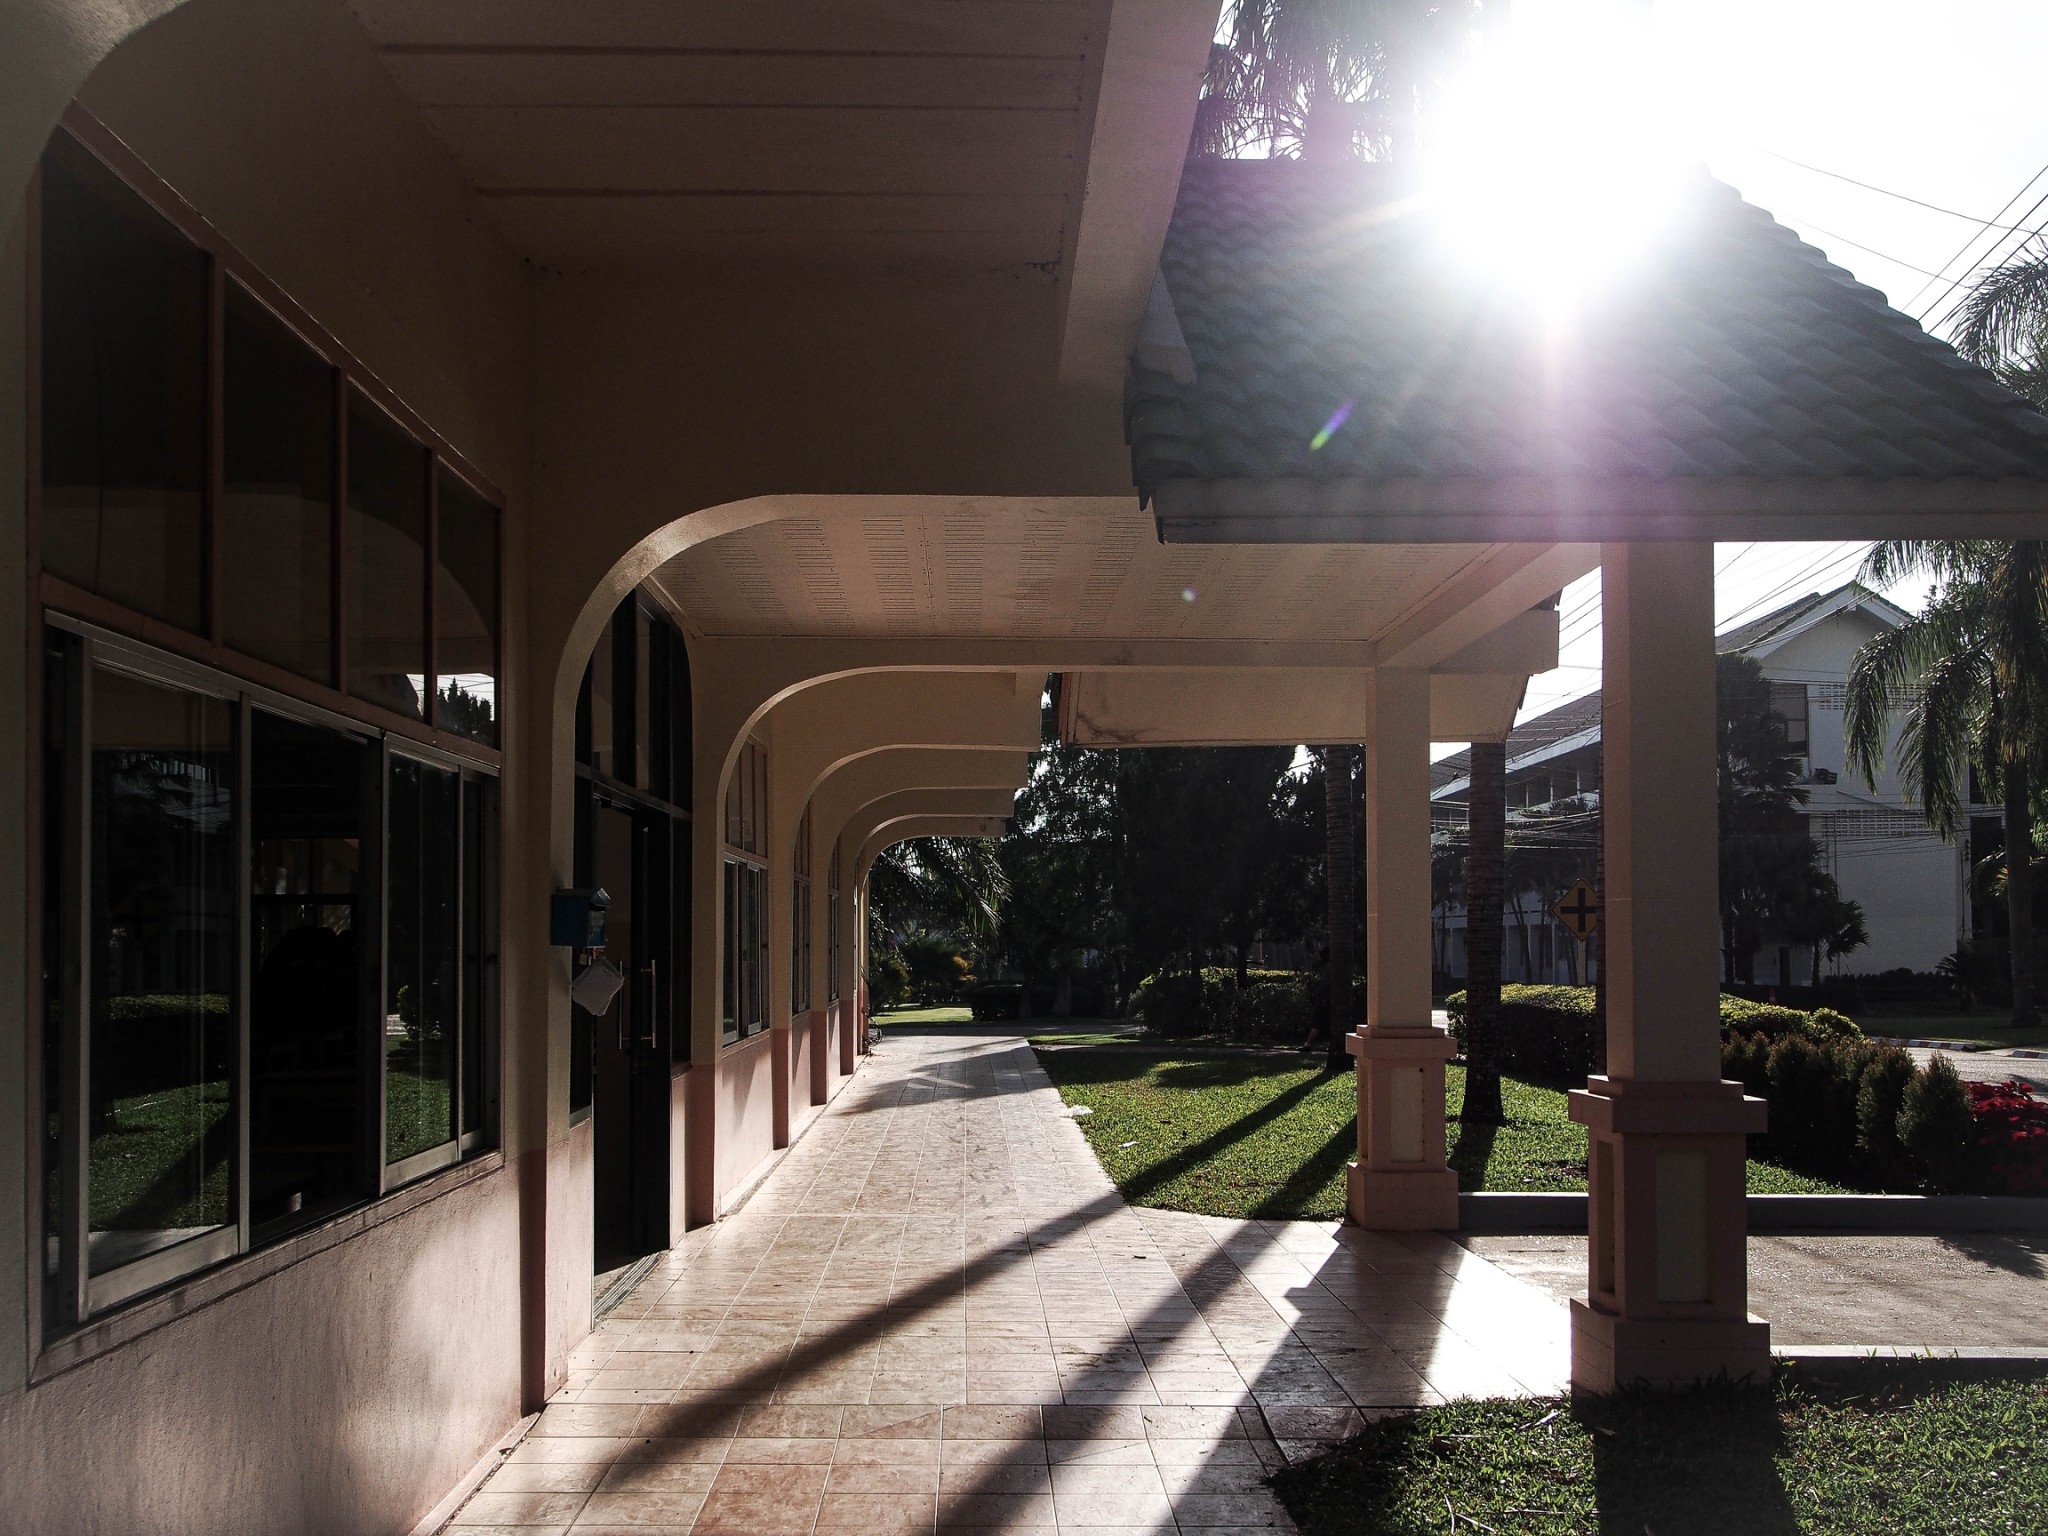
school, light, architecture, building, lighting, sunlight, house, home, real estate, walkway, shadow, arch, shade, plant, daylighting, facade, city